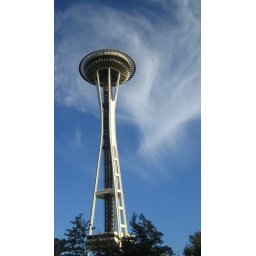
I was in Seattle for the day and thought the blue sky and clouds were pretty behind the Needle.